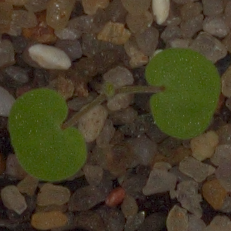
Label: smallflowered_cranesbill